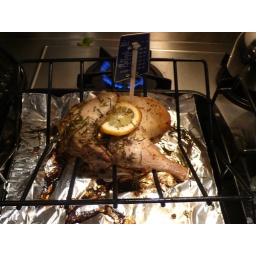
Half chicken marinated in lemon and rosemary